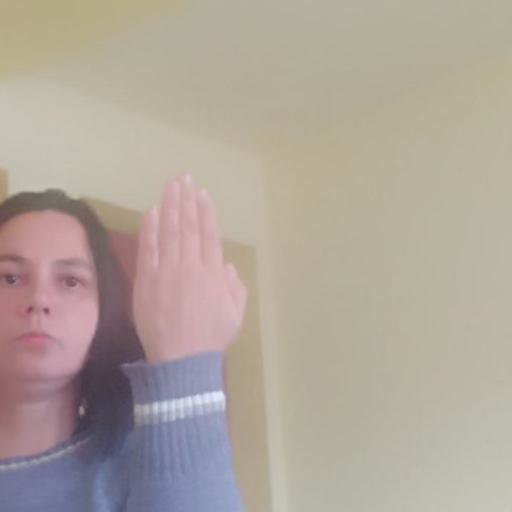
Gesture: stop_inverted